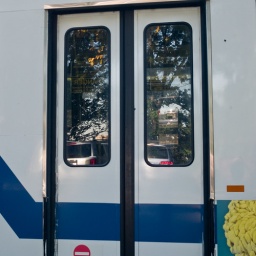
reflections in a bus door